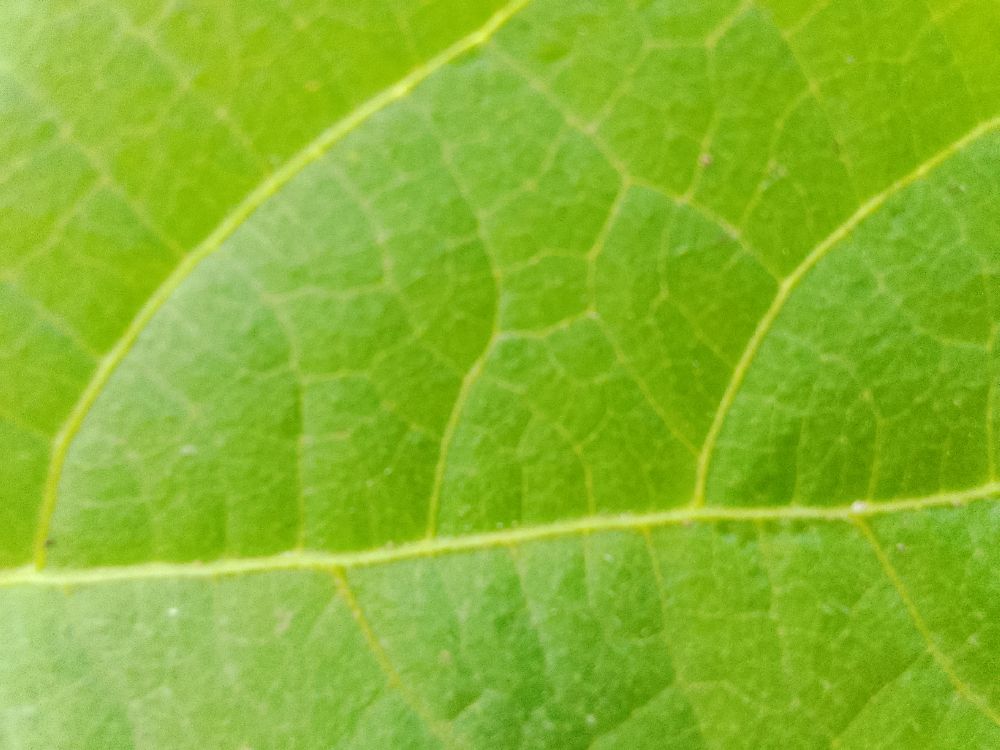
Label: healthy